Rapid antigen test

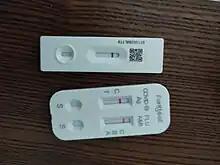
A COVID-19 Rapid Antigen test(top) with a Covid-19 Rapid Antigen and a Influenza A&B Rapid Antigen Test(bottom)

A rapid antigen test (RAT), sometimes called a rapid antigen detection test (RADT), antigen rapid test (ART), or loosely just a rapid test, is a rapid diagnostic test suitable for point-of-care testing that directly detects the presence or absence of an antigen. RATs are a type of lateral flow test detecting antigens, rather than antibodies (antibody tests) or nucleic acid (nucleic acid tests). Rapid tests generally give a result in 5 to 30 minutes, require minimal training or infrastructure, and have significant cost advantages. Rapid antigen tests for the detection of SARS-CoV-2, the virus that causes COVID-19, have been commonly used during the COVID-19 pandemic.